History of the Imperial Japanese Navy (1882–1893)

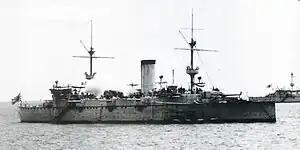
The British-built "" in 1887, was one of the ships ordered as part of the 1882 expansion bill.

After the Imo Incident in July 1882, Iwakura Tomomi submitted a document to the "Daijō-kan" titled "Opinions Regarding Naval Expansion" asserting that a strong navy was essential to maintaining Japanese security. In furthering his argument, Iwakura suggested that domestic rebellions were no longer Japan's primary military concern and that naval affairs should take precedence over army concerns; a strong navy was more important than a sizable army to preserve the Japanese state. Furthermore, he justified that a large, modern navy, would have the added potential benefit of instilling Japan with greater international prestige and recognition, as navies were internationally recognized hallmarks of power and status. Iwakura also suggested that the Meiji government could support naval growth by increasing taxes on tobacco, sake, and soy.